Michael Cho (illustrator)

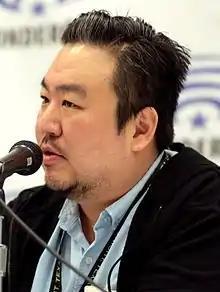
Cho at the 2017 WonderCon.

Michael Cho is a Canadian illustrator and cartoonist. He has been nominated for a number of awards and his work has been positively reviewed.